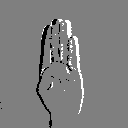
ASL letter: b